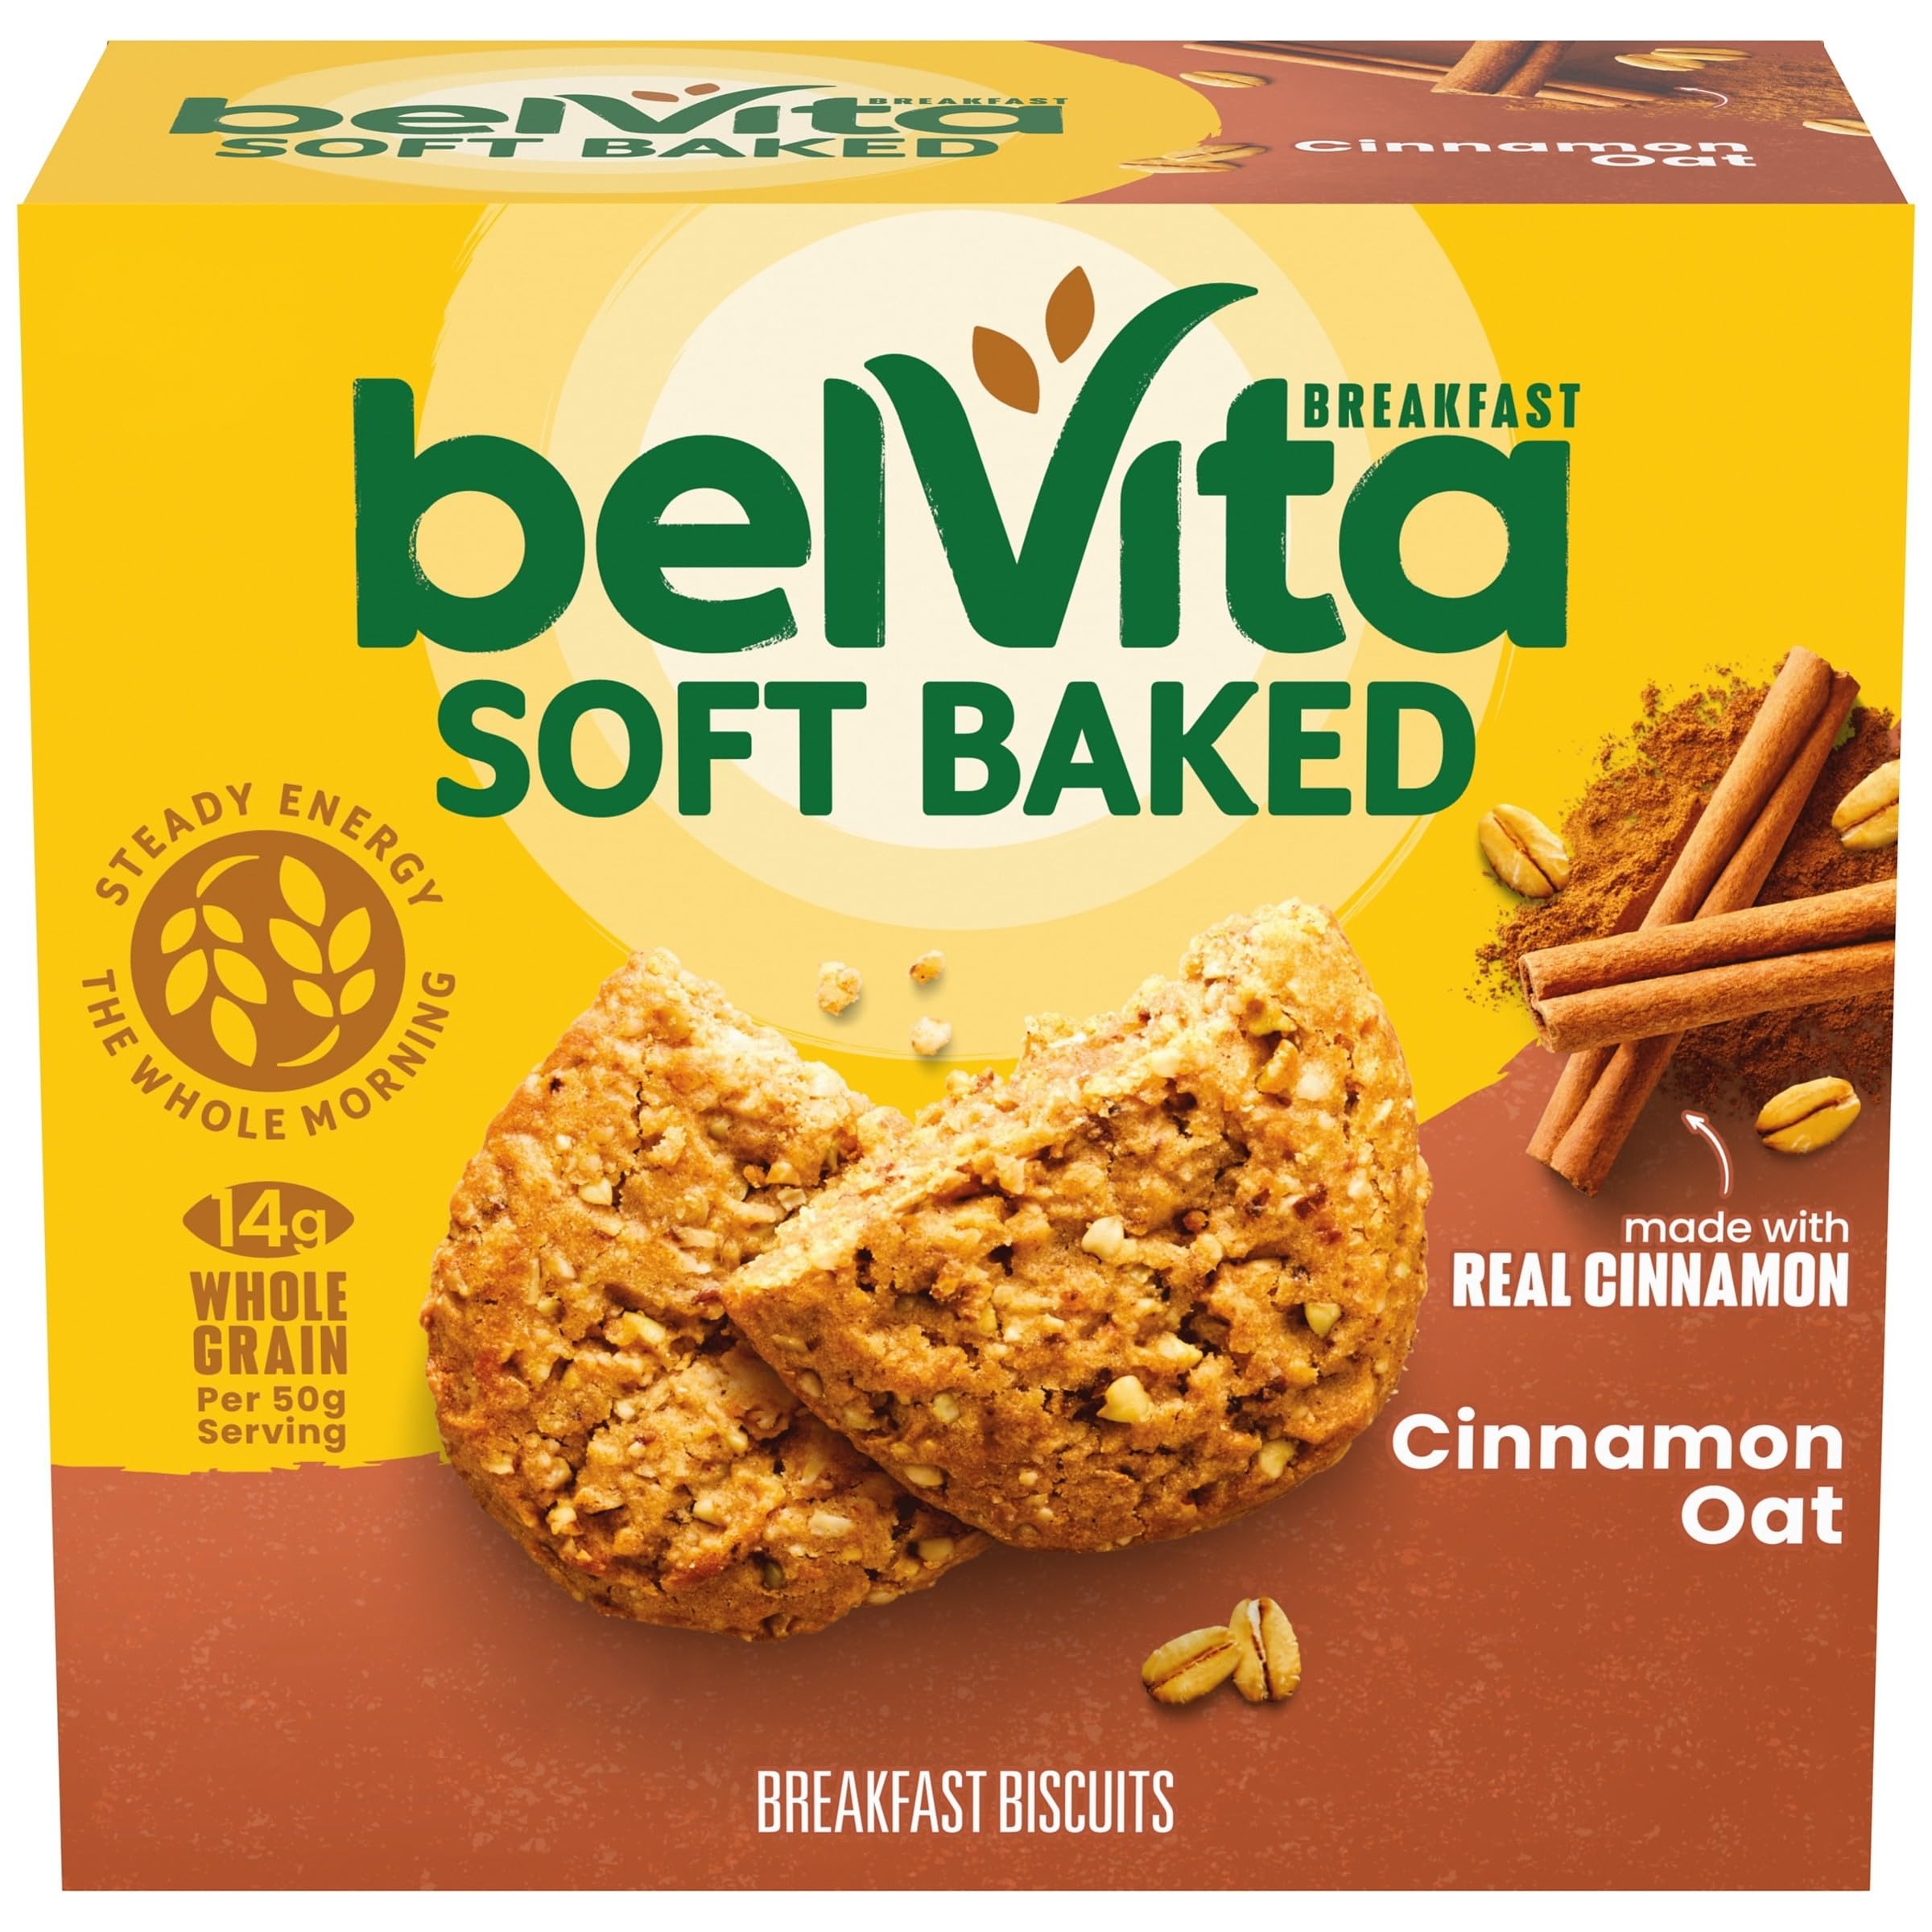
Item Name: belVita Soft Baked Cinnamon Oat Breakfast Biscuits, Chewy Breakfast Bars, 5 Packs (1 Biscuit Per Pack)
Bullet Point 1: One box with 5 packs, 1 biscuit per pack, of belVita Soft Baked Cinnamon Oat Breakfast Biscuits
Bullet Point 2: Soft baked breakfast bar made with oats, real cinnamon, and wholesome grains containing slow-release carbs that break down gradually in the body to deliver delicious, steady energy the whole morning
Bullet Point 3: Cholesterol-free breakfast biscuit with no high-fructose corn syrup and no artificial colors or flavors
Bullet Point 4: Delicious, convenient breakfast biscuits that are a great alternative to traditional breakfast snacks
Bullet Point 5: Individual packs of soft baked breakfast bars to enjoy on the go, at the office or at home
Value: 8.8
Unit: Ounce

Price: 3.97